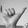
ASL letter: Y